2012 Armor All Gold Coast 600

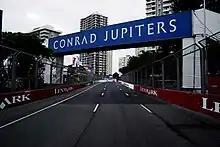
The Surfers Paradise Street Circuit "(pictured in 2006)", where the race was held.

The 2012 Armor All Gold Coast 600 was the 12th of the 15 touring car rounds of the Australian sedan-based V8 Supercars Championship, the third and final endurance round of the 2012 season, and the 22nd edition of the event. It took place on the weekend of the 19–21 October 2012 at the nine-turn temporary Surfers Paradise Street Circuit in Surfers Paradise, Queensland. The 2011 race saw the electronic detection sensors disabled and chicane bollards dismantled to allow drivers to cut those corners after claims of inconsistent decisions, causing the size of those kerbs to be enlarged to address the issue for the 2012 edition. Teams were informed via e-mail that a driver observed cutting the turns would get a pit lane drive-through or a minimum 50-point penalty.